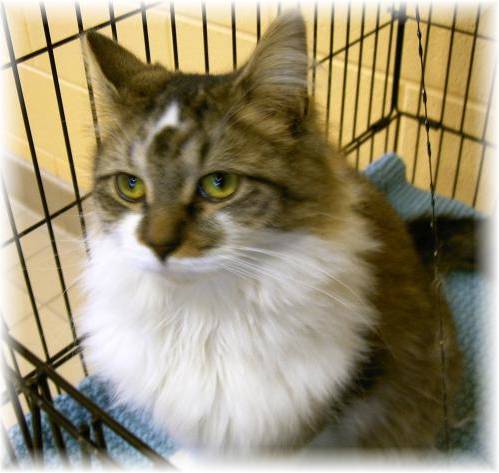
Label: cat